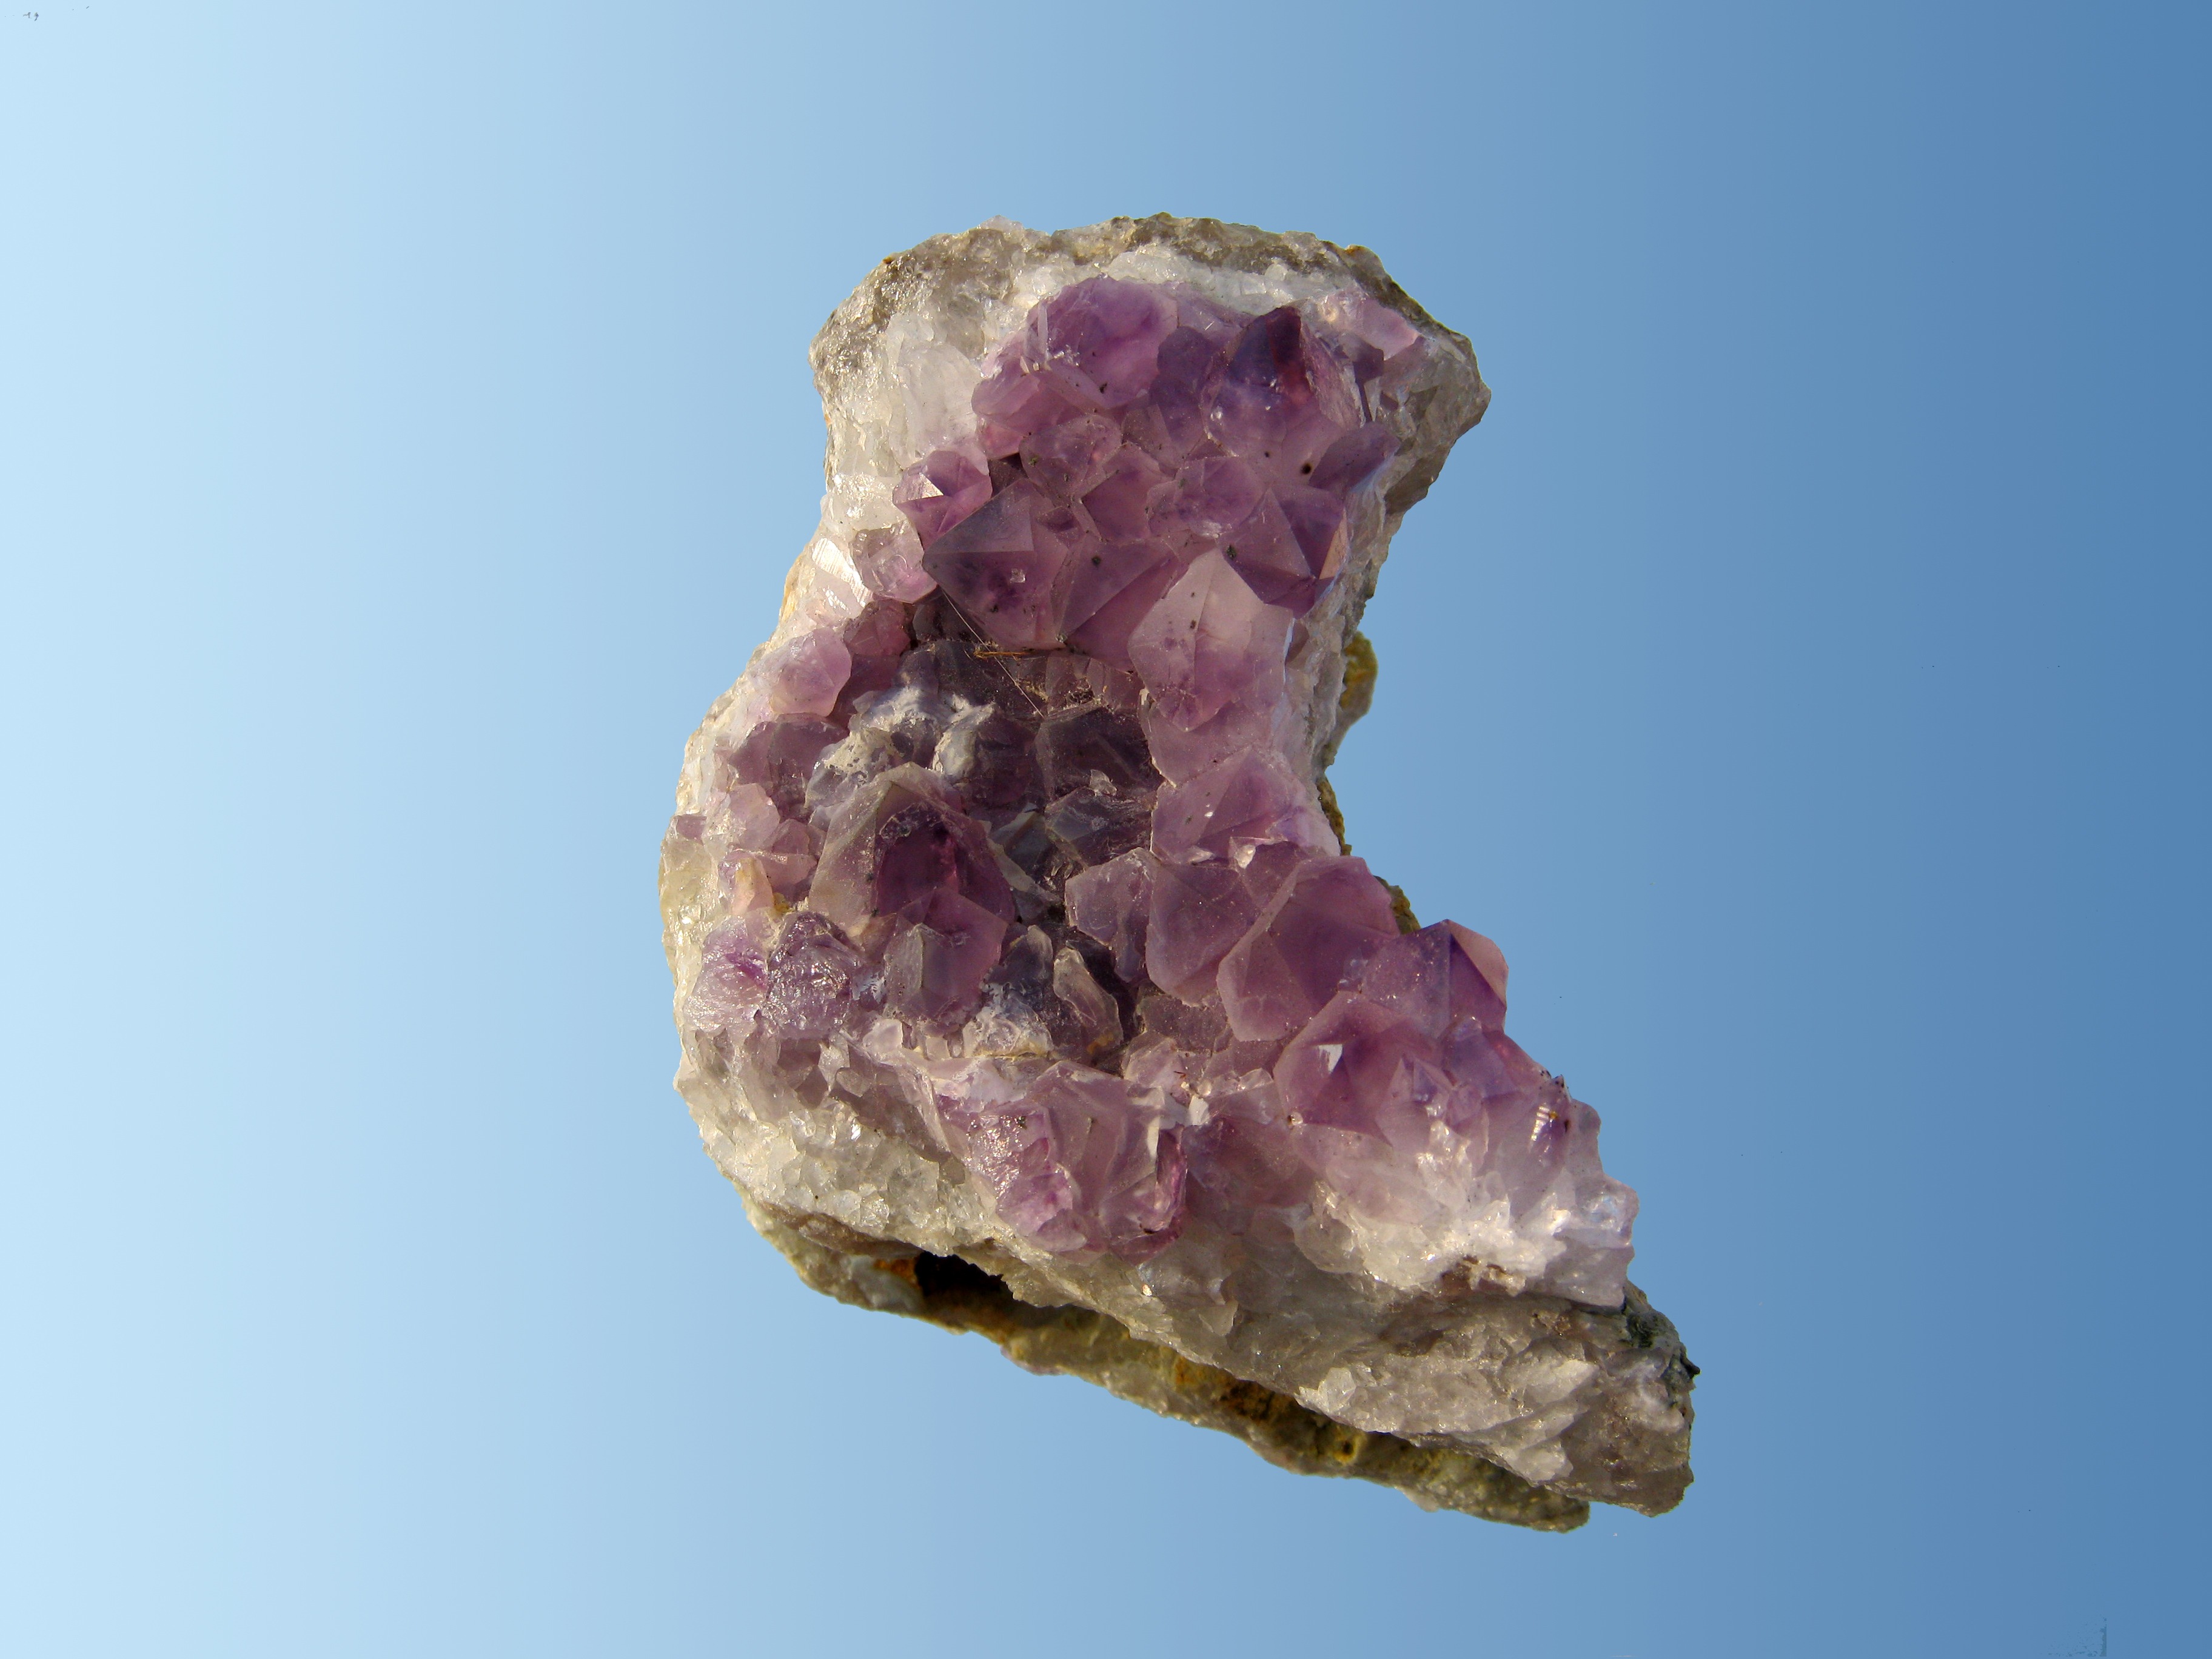
isolated, blue, jewellery, hell, amethyst, gem, minerals, tender, gemstone, mineral, light blue, fashion accessory